Taj Jackson

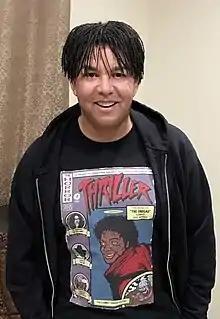
Taj Jackson wearing a shirt depicting his uncle Michael Jackson

During and after the 2019 release of "Leaving Neverland", Jackson launched a media tour to defend his uncle Michael Jackson from the film's allegations, which he referred to as being one-sided. He provided interviews with himself and other Jackson family members. Jackson has said that the allegations against Michael Jackson were false and defamatory and to defend his stance, Jackson underscores the FBI files on Michael Jackson and asserts that the FBI investigations had turned up no evidence of criminal conduct on his uncle's part. Jackson said that he felt betrayed by Wade Robson, who asked him to help get seats for him and his whole family at Michael's 2009 memorial. In some of these interviews Taj Jackson said that he had known Robson for years, and that his cousin Brandi Jackson had a childhood relationship with Robson that turned intimate in their teens during the years that Robson alleges abuse. Both Taj and Brandi Jackson appeared in the documentary "", about the allegations of abuse against Michael Jackson by Robson and James Safechuck in "Leaving Neverland".